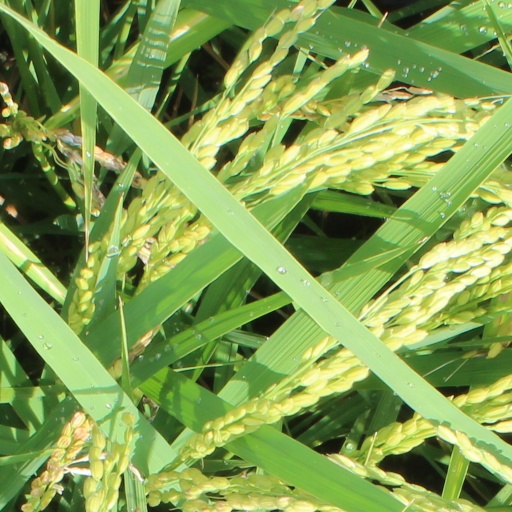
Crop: rice